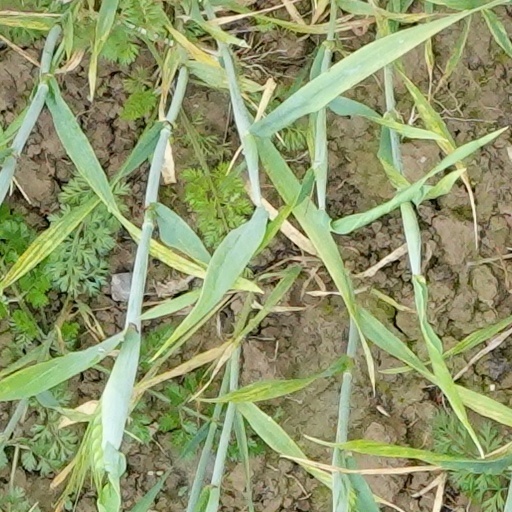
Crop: wheat